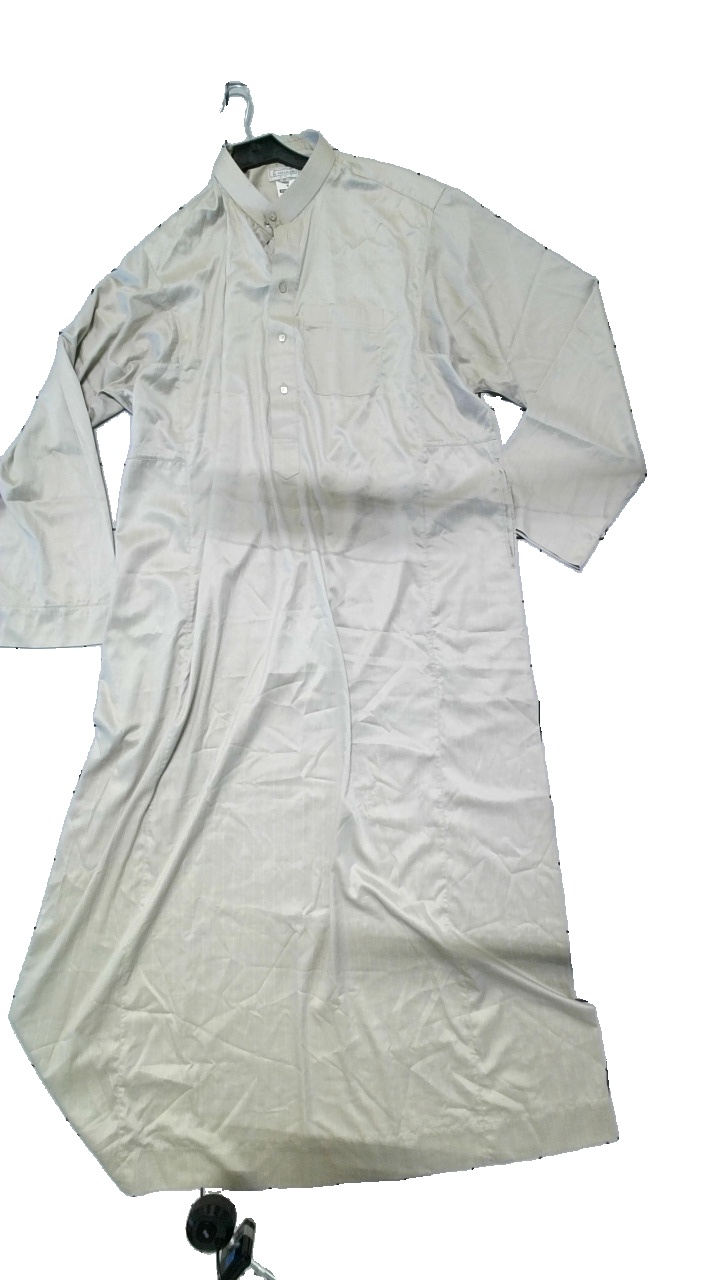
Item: Tunic (Ladies)
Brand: Al Haram Ain
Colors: Beige
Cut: Regular, Long
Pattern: Striped
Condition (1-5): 5
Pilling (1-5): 3
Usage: Reuse
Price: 50-100